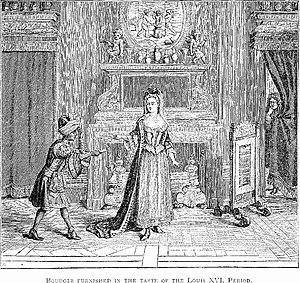
Un boudoir est une petite pièce dans un logement aménagée entre la salle à manger et la chambre à coucher, un salon élégant à l’usage particulier des dames et dans lequel elles se retirent lorsqu’elles veulent être seules ou s’entretenir avec des personnes intimes.